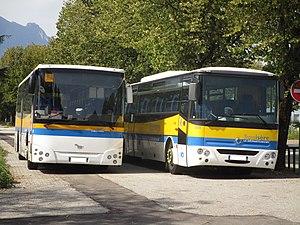
Un Temsa Tourmalin (n°211 des VFD) et un Irisbus Axer (n°811 des VFD) stationnés dans l’Avenue de la Houille Blanche (Chambéry, France) le 27 août 2017.
La Société d'économie mixte des Voies ferrées du Dauphiné abrégé VFD auparavant Société des voies ferrées du Dauphiné puis régie départementale des Voies ferrées du Dauphiné, est une entreprise de transport du département de l'Isère, à l'origine axée sur le transport ferroviaire de voyageurs et de fret.